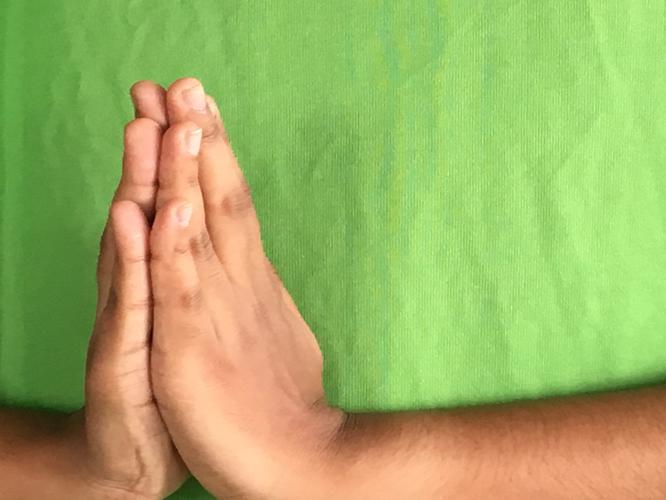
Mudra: Anjali
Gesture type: double_hand